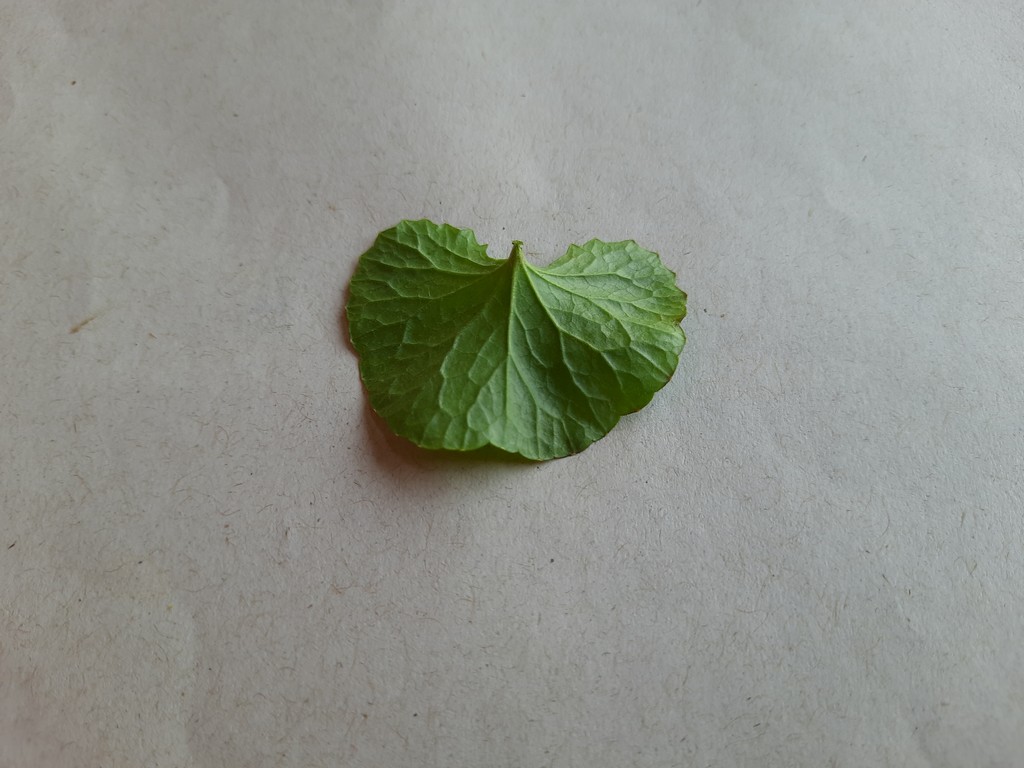
Label: Healthy